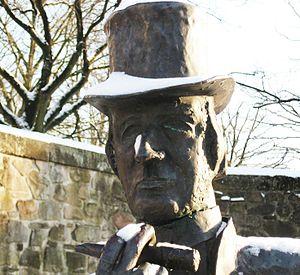
Sculpture à Bünde, arrondissement de Herford, Rhénanie-du-Nord-Westphalie, Allemagne.